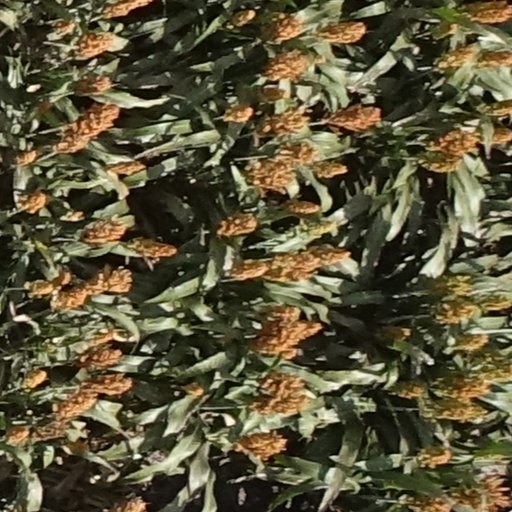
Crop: sorghum